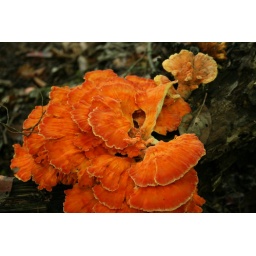
Soccer ball-size mushroom on the forest floor in Cave Mountain Lake State Park, Virginia